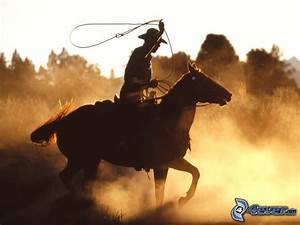
Label: horse